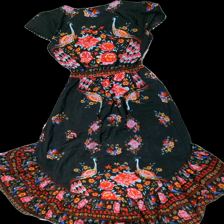
View: back
Type: Dress
Category: Ladies
Brand: Missing
Colors: Black, Pink, Blue, Multicolor
Material: 100% polyester
Pattern: Floral print
Cut: Regular
Size: M
Season: All
Damage location: top center
Price range: <50
Recommended usage: Reuse
Description: svart klänning med blommor och fåglar på, spets detaljer på armarna. knappar fram. någon lös tråd